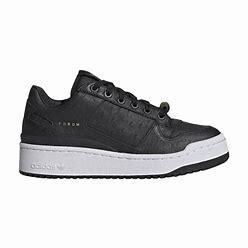
Brand: Adidas
Model: Forum Bold